William Badger Tibbits

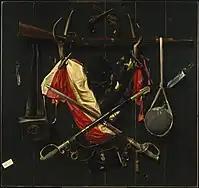
Alexander Pope's "Emblems of the Civil War", 1888, depicts the military mementos of Tibbits.

The will, admitted to probate on March 24, bequeathed $100,000 for the erection and maintenance of a home for indigent soldiers of the armies of the United States of the Civil War, and for indigent old men and women, who might be admitted if the house was not filled with soldiers. The gift was conditional upon the raising of $50,000 additional within five years, and the erection of the home, to be known as Tibbits Home, in or near Tibbets Avenue, in the city of Troy. The will also left $500 annually for five years to the Tibbits Veteran Corps, and the same amount to the Tibbits Cadets, and at the expiration of five years each company was set to receive $8,333.34. The Tibbits estate, left to four heirs, of whom General Tibbits was one, was the largest landed estate in the city, and had never been divided. It was estimated to amount to upward of $1,000,000.